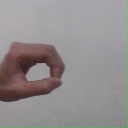
अक्षर: औ